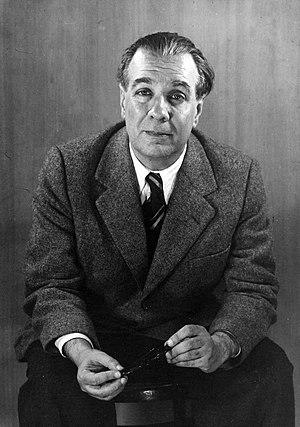
Jorge Luis Borges est un écrivain argentin né le 24 août 1899 à Buenos Aires et mort à Genève le 14 juin 1986. Ses œuvres dans les domaines de l’essai et de la nouvelle sont considérées comme des classiques de la littérature du XXᵉ siècle.